G. V. Barbee Bridge

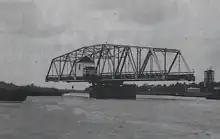
Oak Island Swingbridge circa 1950

When the ICW was completed in the late 1930s, a swingbridge initially provided access to Oak Island. Destroyed by a barge strike in 1971, construction of a high rise replacement named after G. V. Barbee, a distinguished Oak Island resident, began in 1972 and opened for traffic in 1975 (interim service included a ferry and pontoon bridge). The extensive repairs which commenced in October 2018 were completed in April 2019.